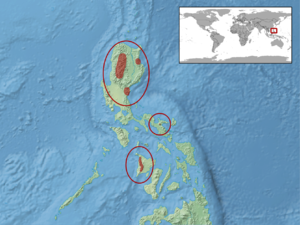
Calamaria bitorques est une espèce de serpents de la famille des Colubridae.